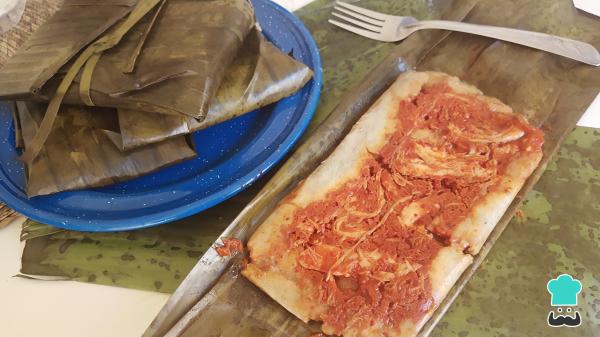
0Pasado el tiempo de cocción, ya puedes disfrutar de unos ricos tamales oaxaqueños. Estarán listos cuando el tamal se despegue fácilmente de la hoja.